Belle Époque

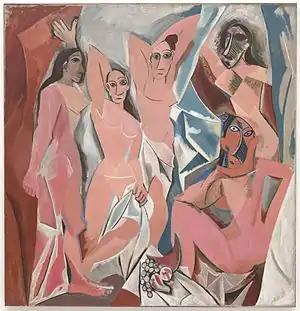
Picasso, "Les Demoiselles d'Avignon" (1907), Museum of Modern Art, New York

In 1890, Vincent van Gogh died. It was during the 1890s that his paintings achieved the admiration denied them during his life; first among other artists, then gradually among the public. Reactions against the ideals of the Impressionists characterised visual arts in Paris during the Belle Époque. Among the post-Impressionist movements in Paris were the Nabis, the Salon de la Rose + Croix, the Symbolist movement (also in poetry, music, and visual art), Fauvism, and early Modernism. Between 1900 and 1914, Expressionism took hold of many artists in Paris and Vienna. Early works of Cubism and Abstraction were exhibited. Foreign influences were being strongly felt in Paris as well. The official art school in Paris, the École des Beaux-Arts, held an exhibition of Japanese printmaking that changed approaches to graphic design, particular posters and book illustration (Aubrey Beardsley was influenced by a similar exhibit when he visited Paris during the 1890s). Exhibits of African tribal art also captured the imagination of Parisian artists at the turn of the 20th century.